Tropical cyclones in 2014

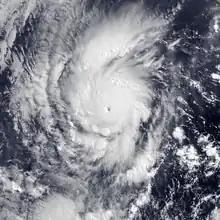
Hurricane Amanda

In the month of April, 7 systems formed, the second-least active month of this year; however, 5 storms were named. Severe Tropical Cyclone Ita was the strongest tropical cyclone in the Australian region by minimum central pressure since George in 2007, and since Monica in 2006 by wind speed. In the Australian basin, including Ita, 2 more systems formed: Jack and a weak 17U. "Ivanoe" formed in the South-West Indian Ocean basin, while "Peipah (Domeng)", a weak tropical depression, and "Tapah" existed in the West Pacific basin.